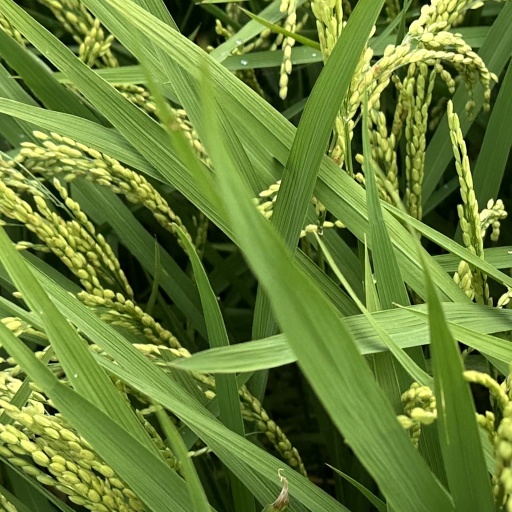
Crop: rice